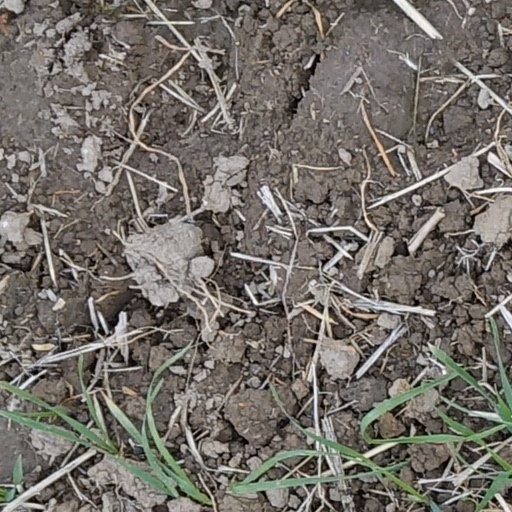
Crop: wheat